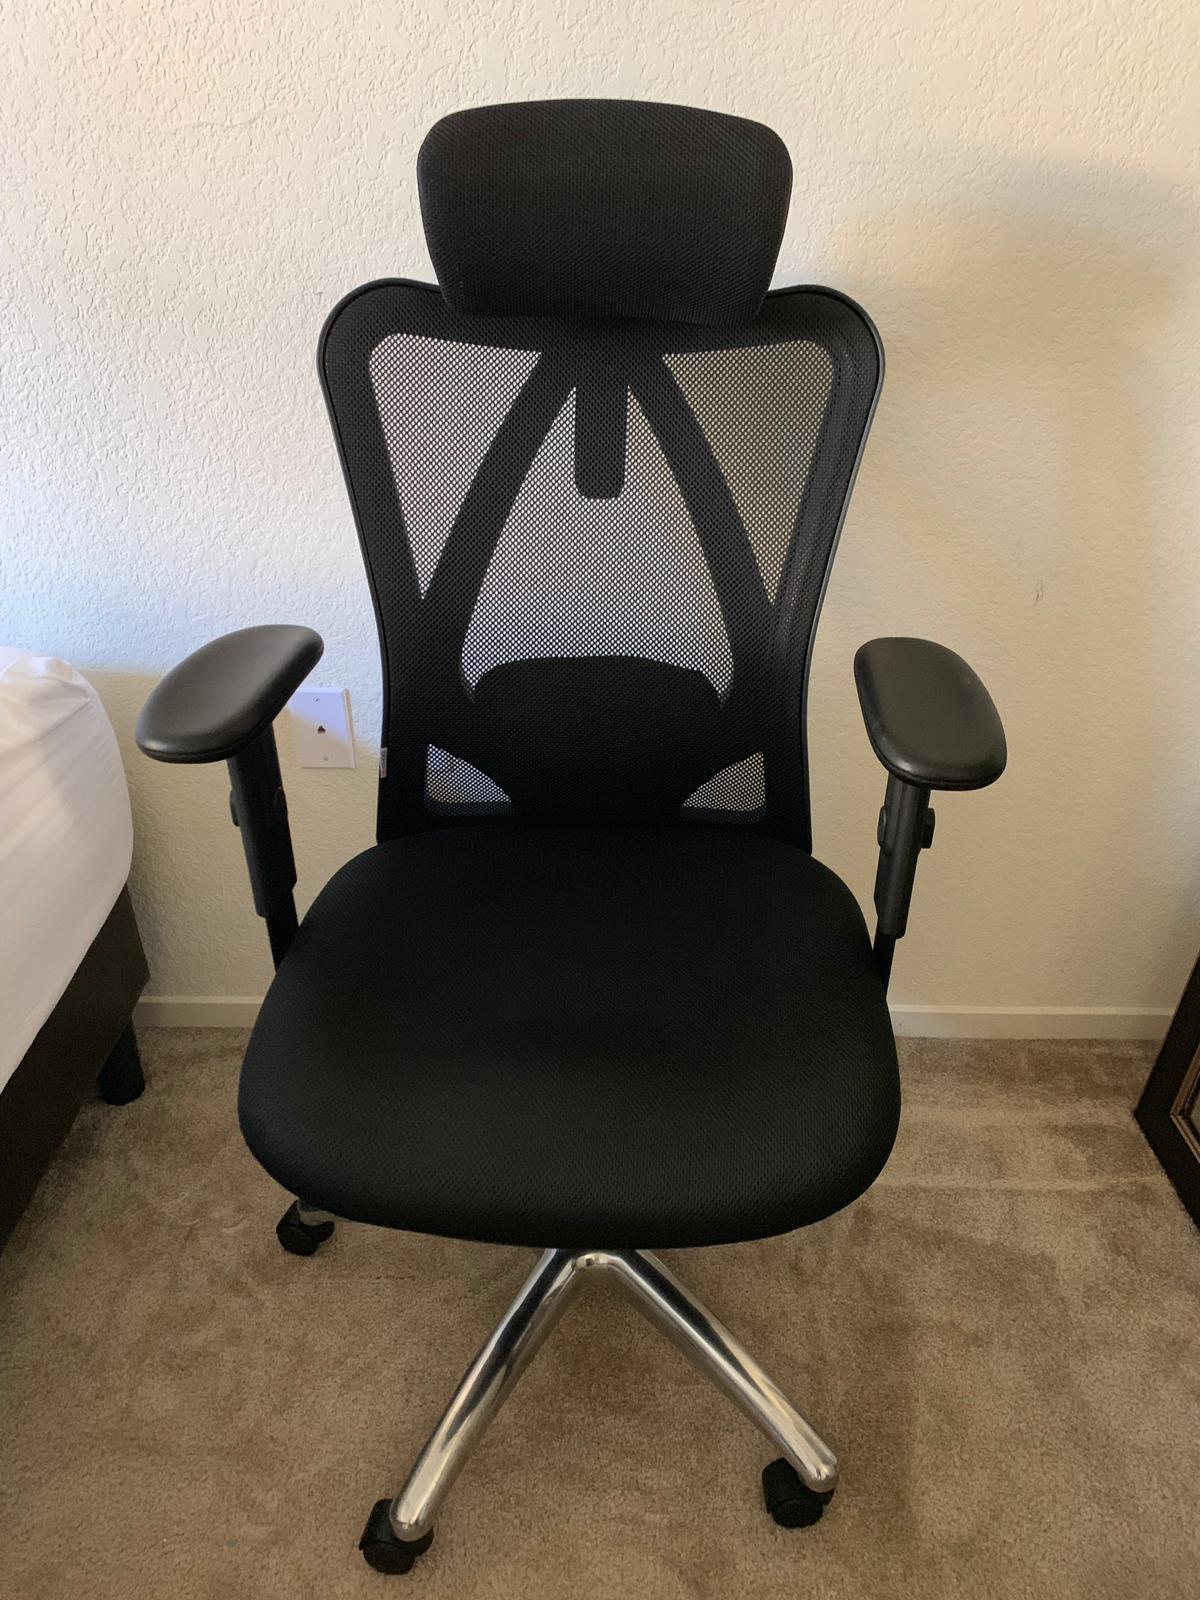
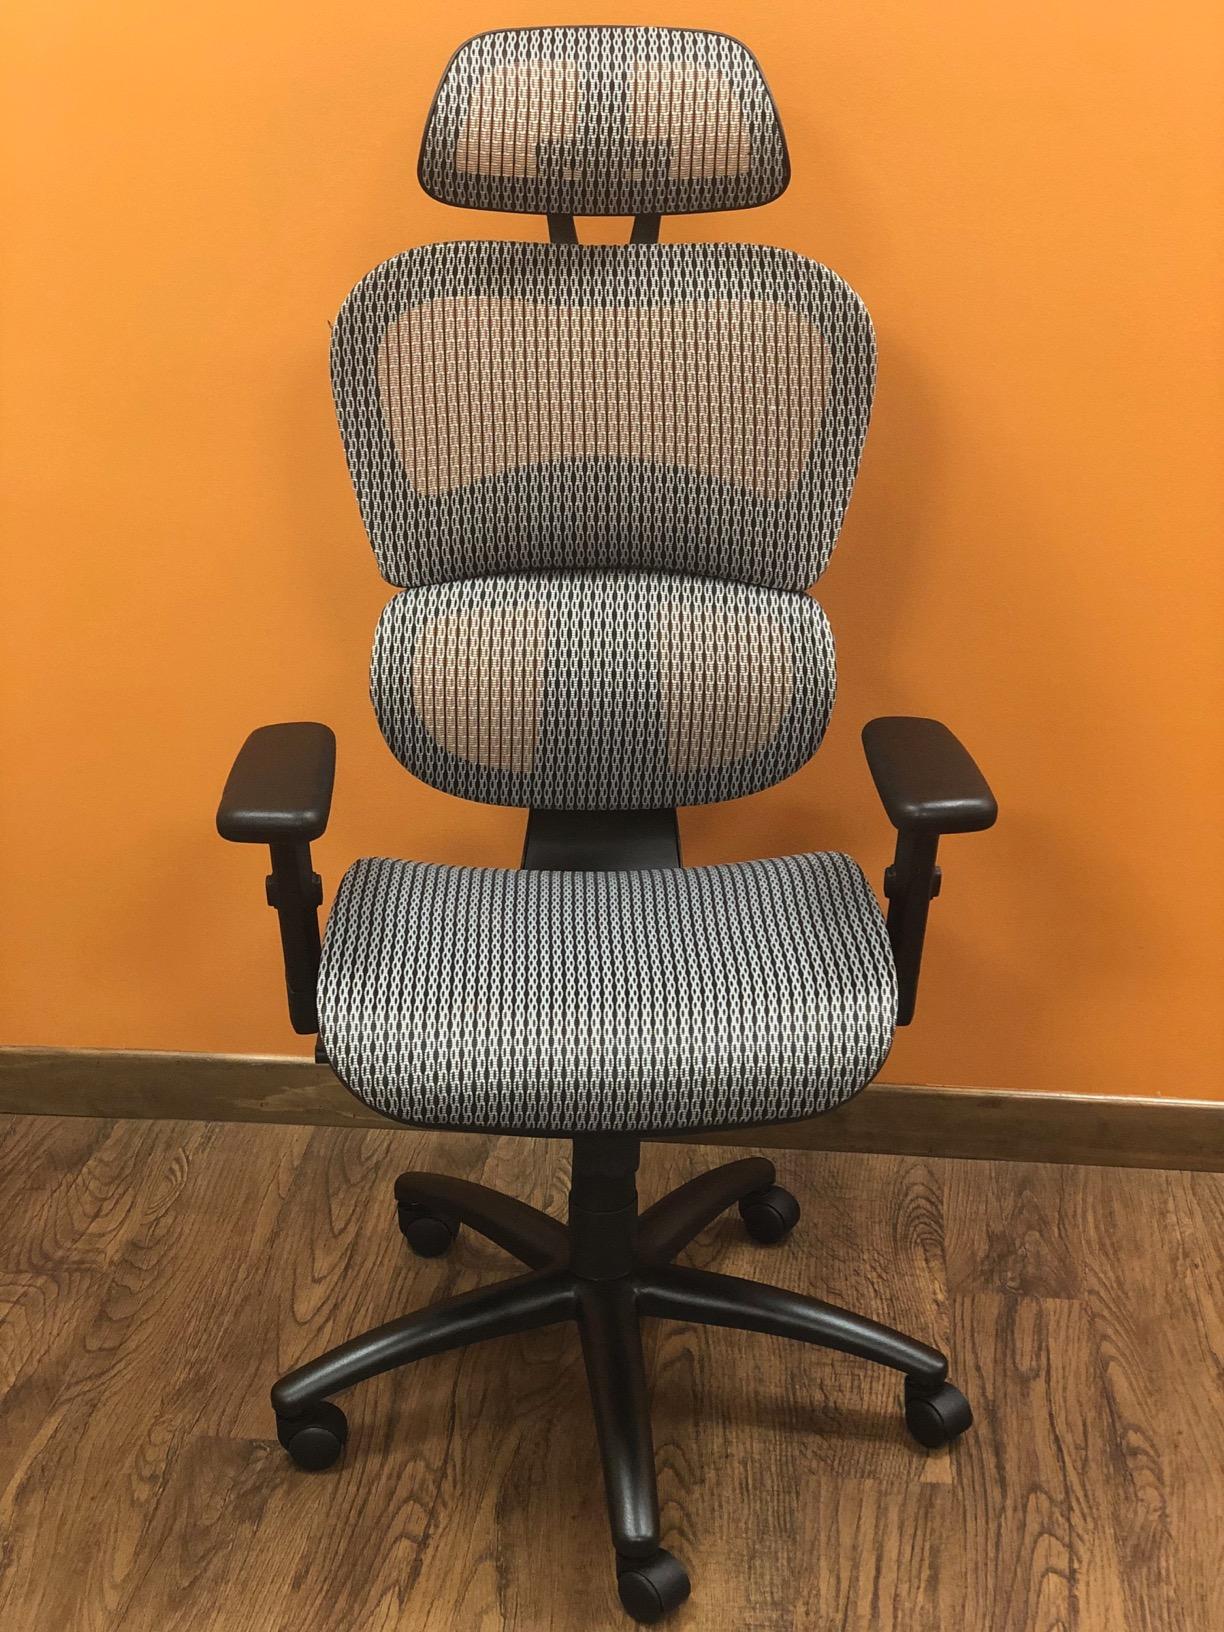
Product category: items_chair
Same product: no